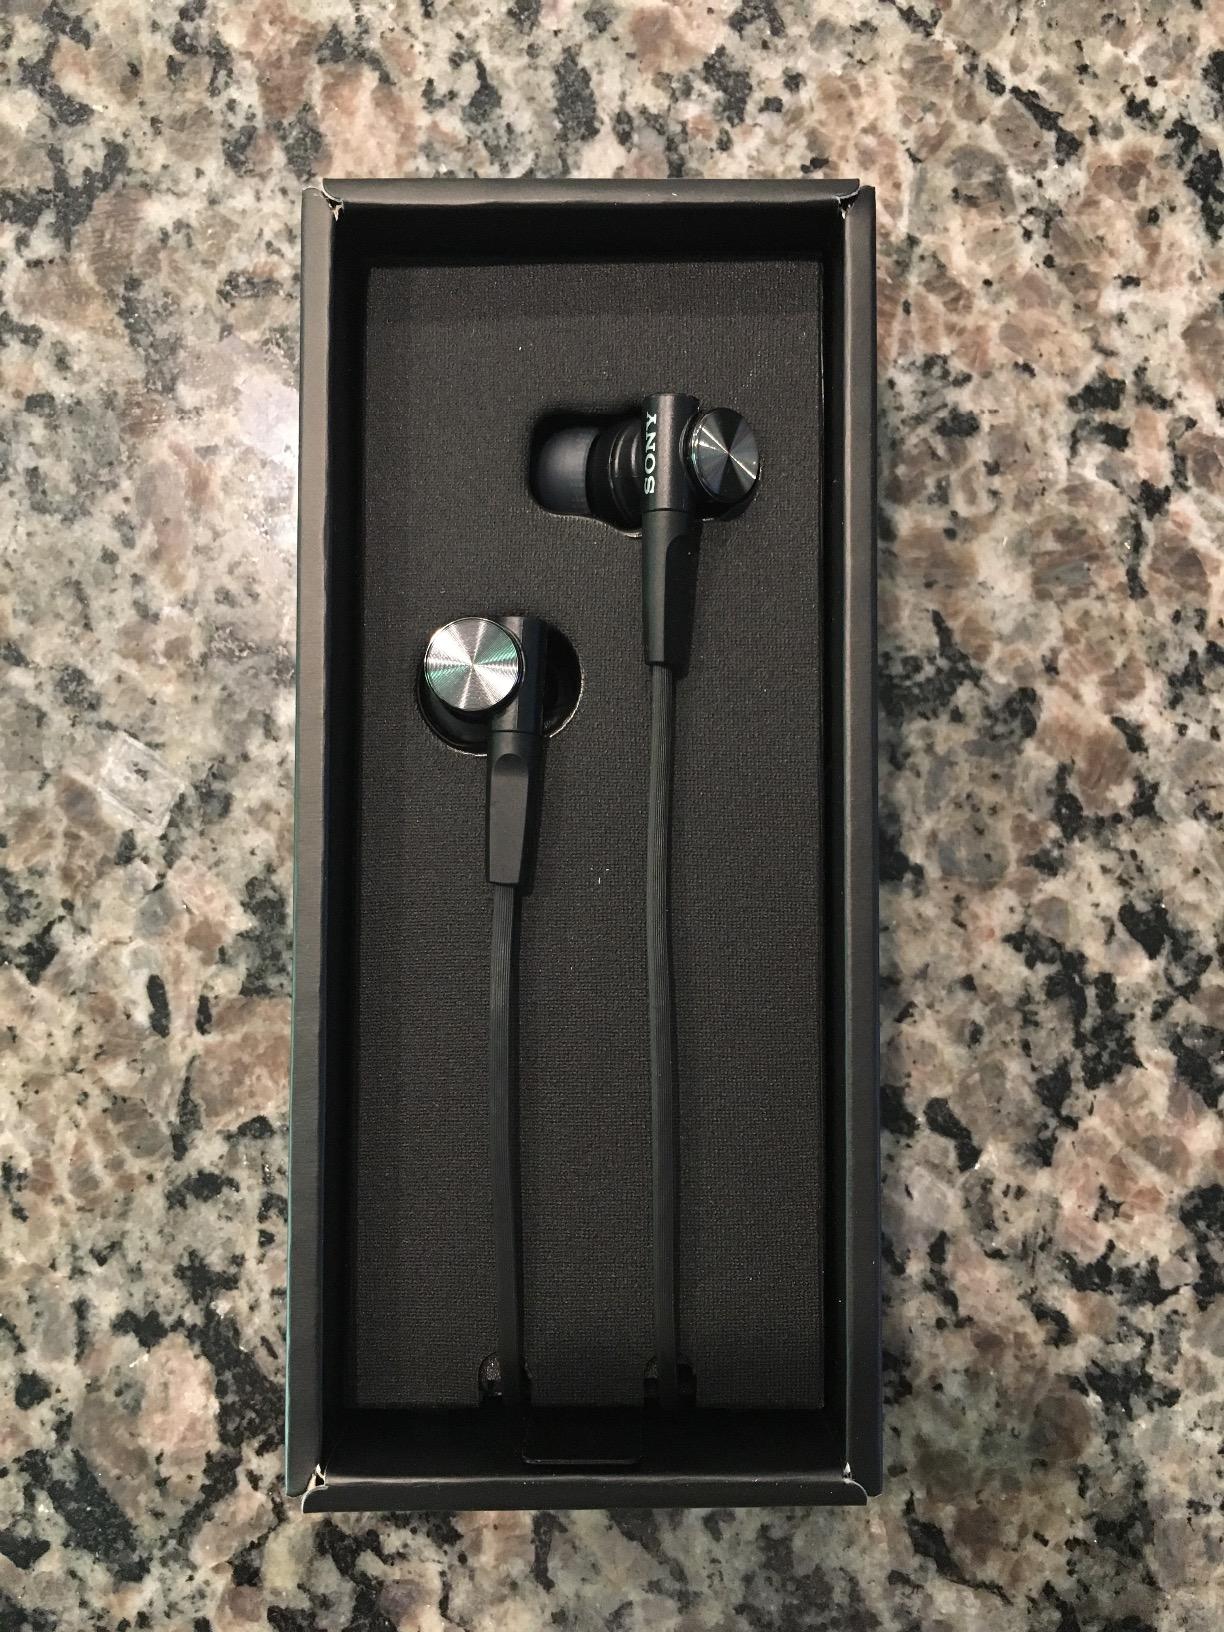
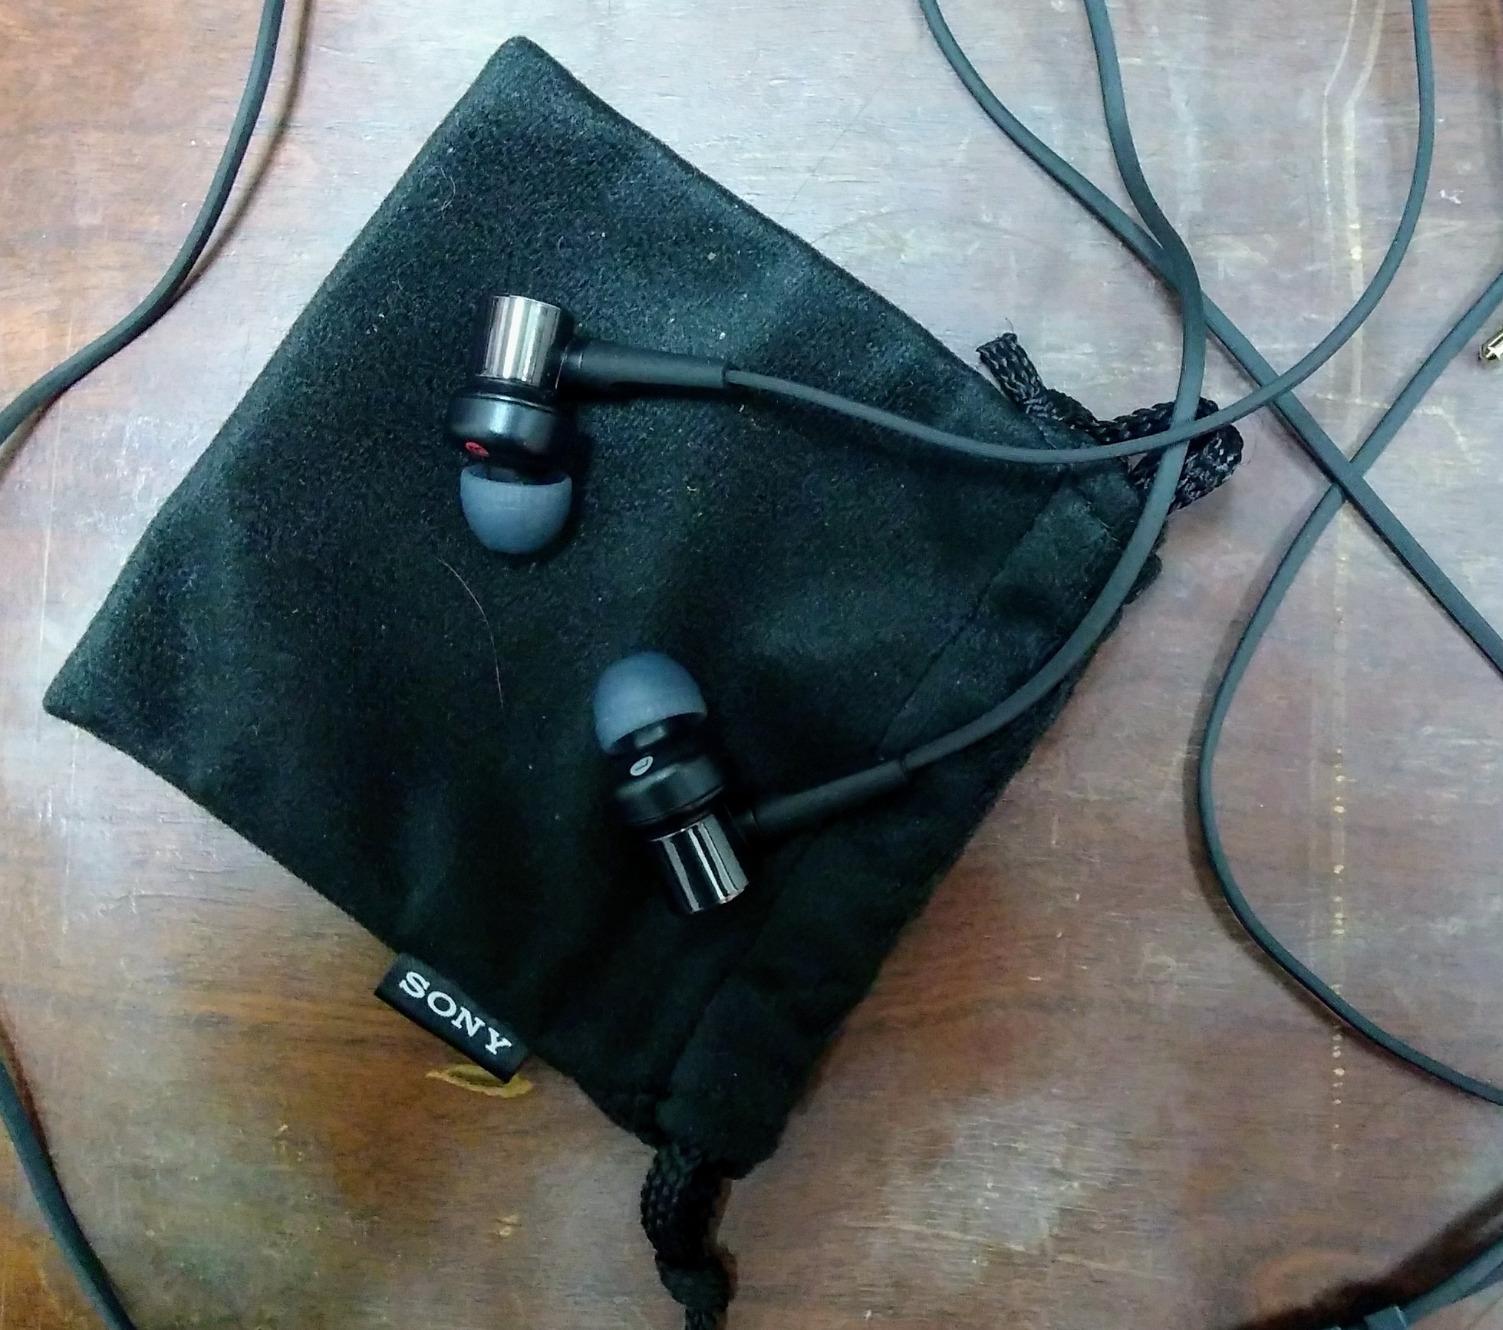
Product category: headphones
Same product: yes